Wipeout Pulse

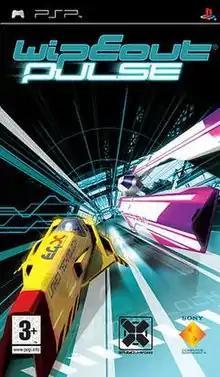
European cover art

Wipeout Pulse (stylised as wipEout pulse) is a racing video game developed by Studio Liverpool and published by Sony Computer Entertainment for the PlayStation Portable. A PlayStation 2 port developed by Spiral House was released only in Europe in June 2009. The game is the seventh instalment of the "Wipeout" series and serves as a sequel to "Wipeout Pure" (2005). It takes place in 2207 and revolves around players competing in the FX400 anti-gravity racing league.